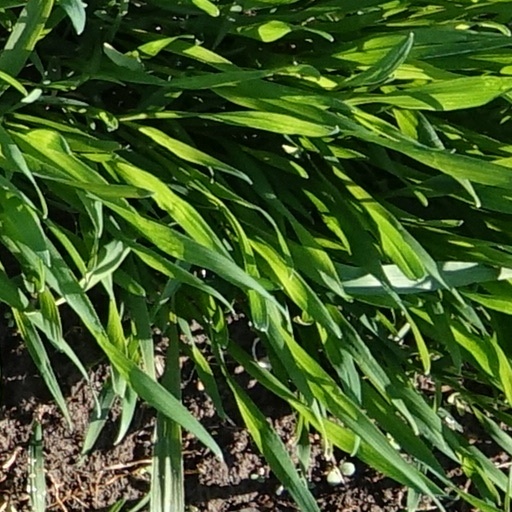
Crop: wheat